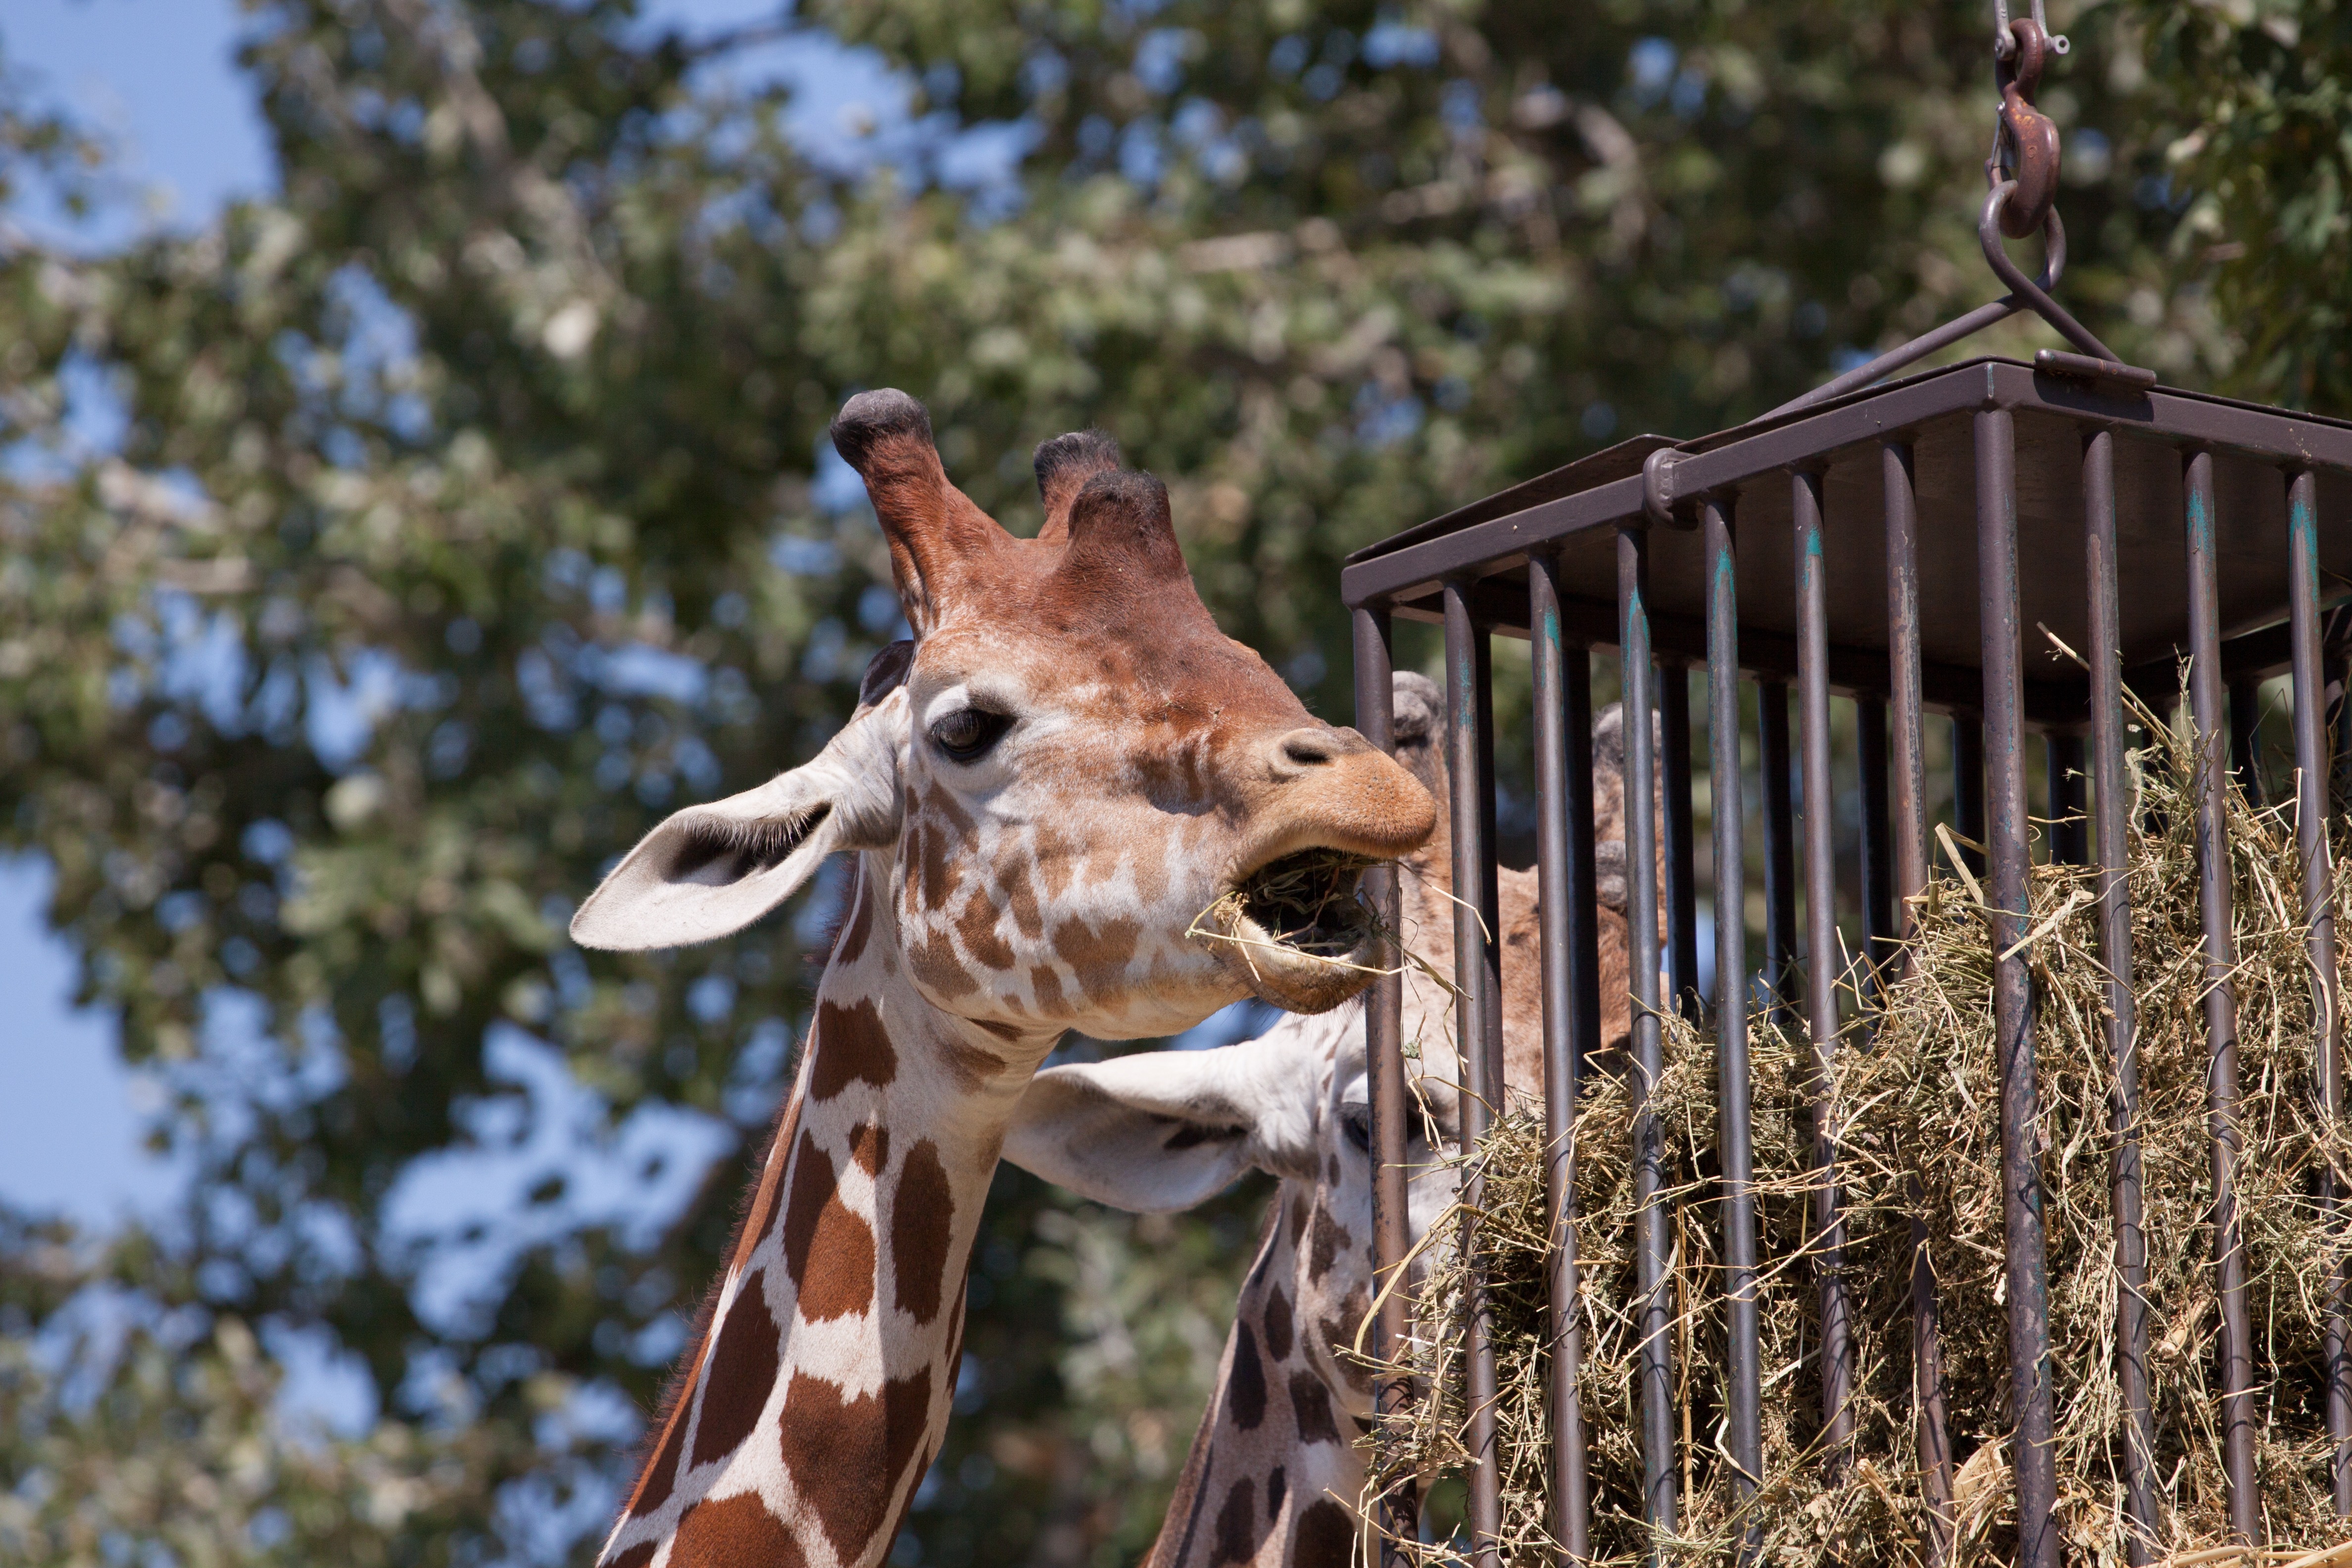
nature, animal, wildlife, zoo, mammal, fauna, savanna, giraffe, neck, vertebrate, safari, giraffidae